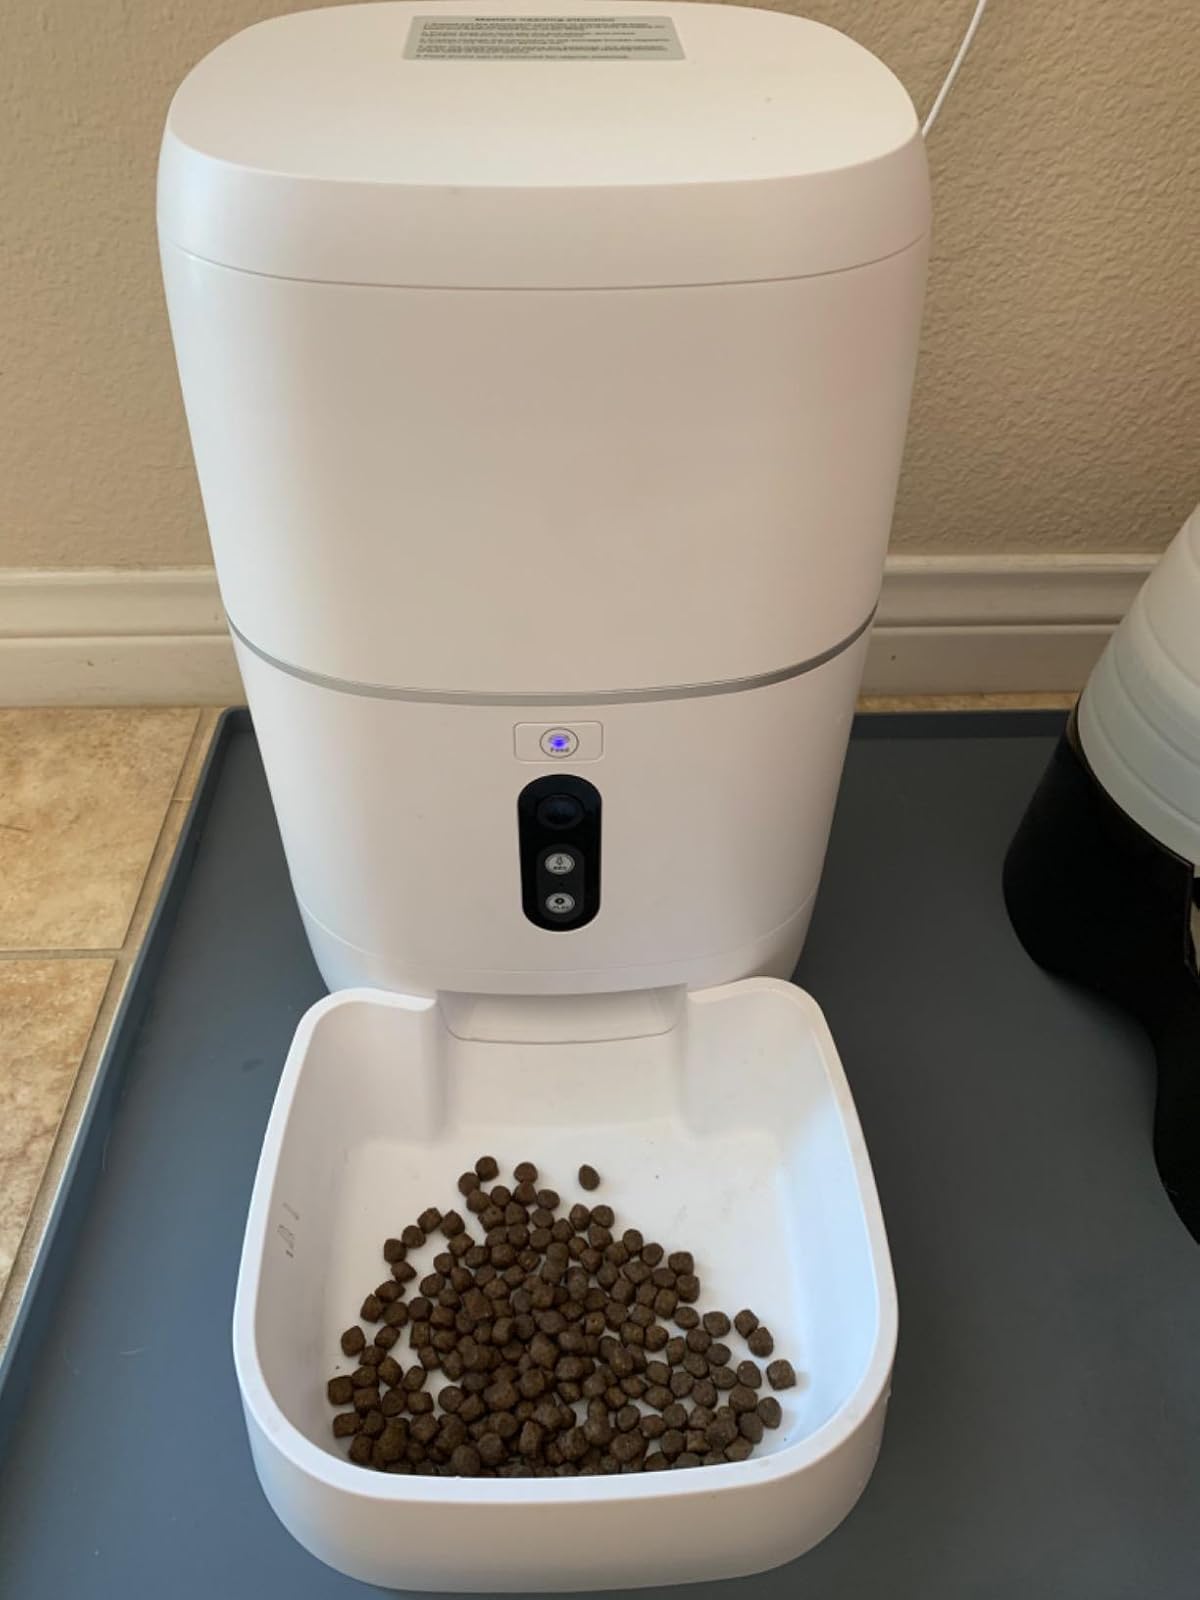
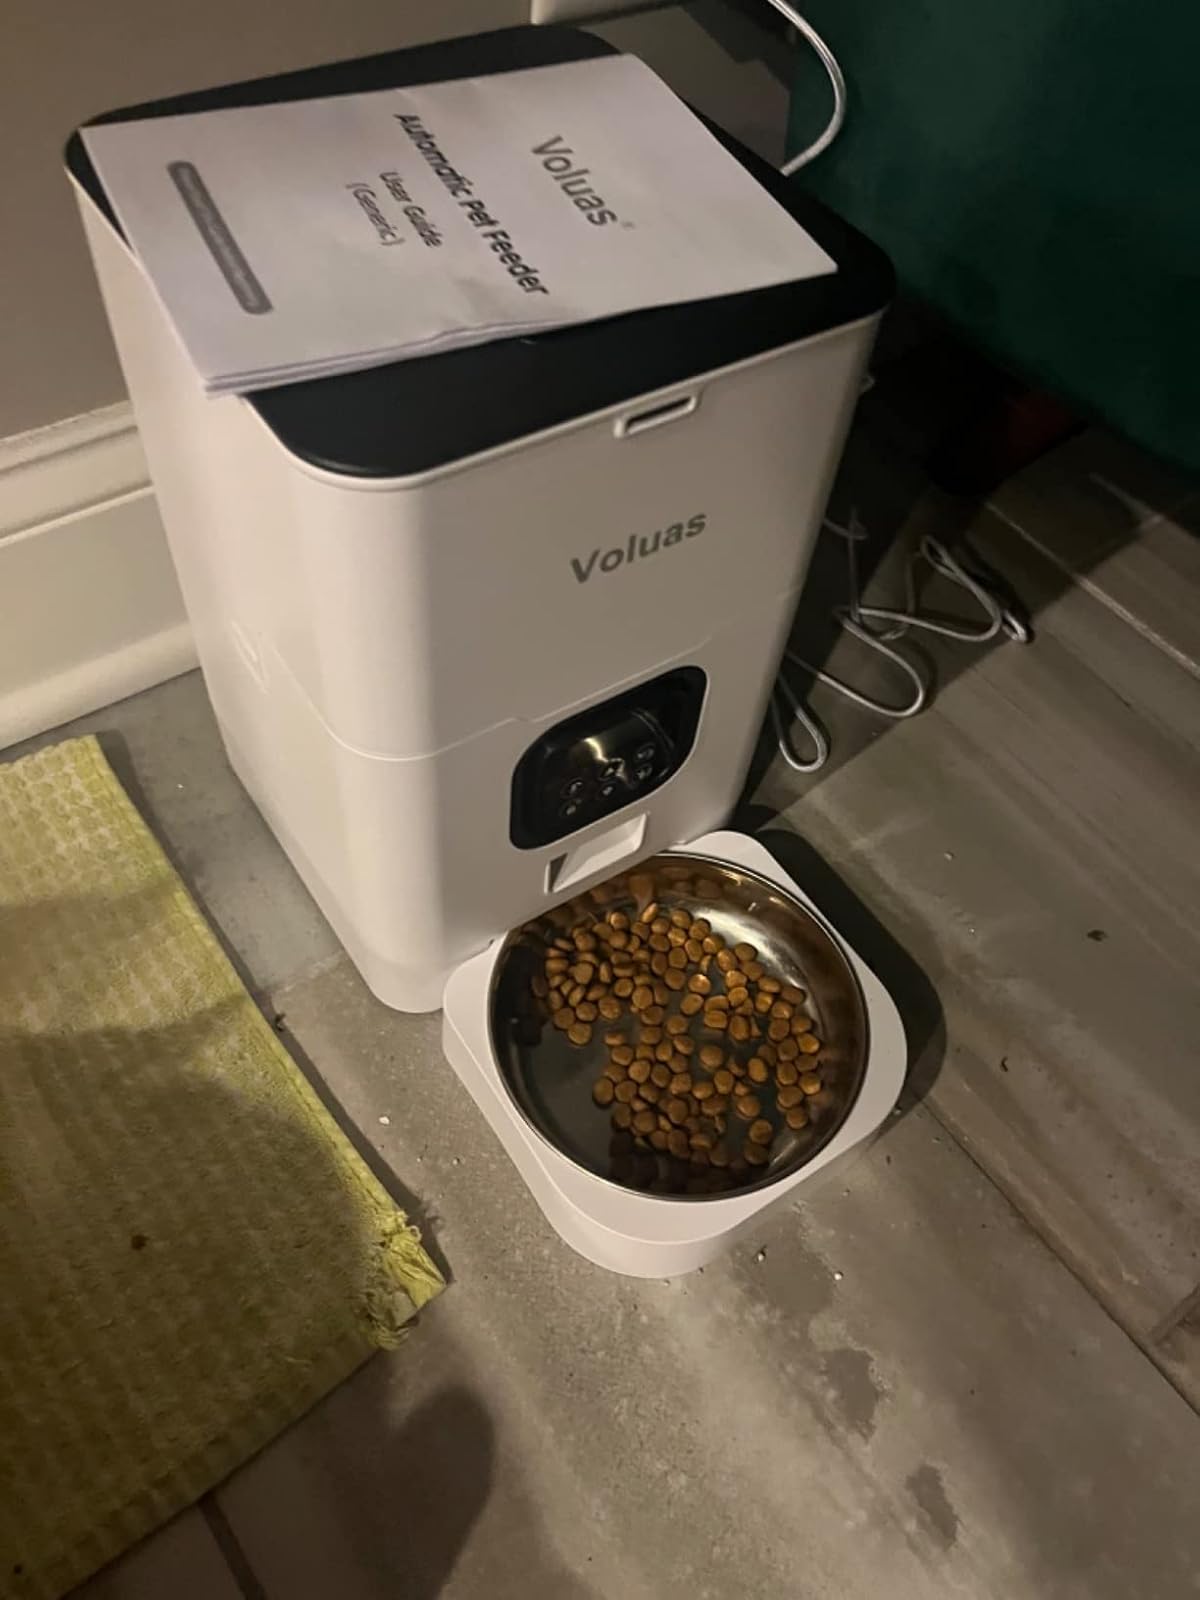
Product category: items_feeder
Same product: no